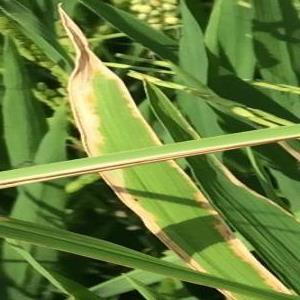
Disease: Bacterialblight